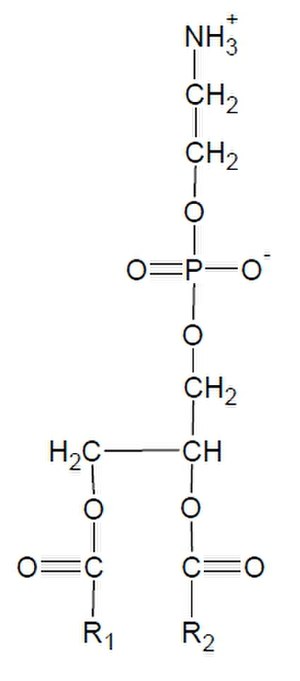
Fosfatidylætanolamin
Strukturformlen for fosfatidylætanolamin. R1 og R2 angiver carbonkæder.
Strukturformlen for fosfatidylætanolamin.
Fosfatidylætanolaminer er en gruppe fosfolipider, der forekommer i biologiske membraner. De dannes ved addition af CDP-ætanolamin og diglycerider under frigivelse af CMP. S-Adenosylmethionin kan methylere aminen i fosfatidylætanolaminer til fosfatidylcholiner. Fosfatidylætanolamin findes fortrinsvis i det indre lag af lipiddobbeltlaget i cellemembraner.